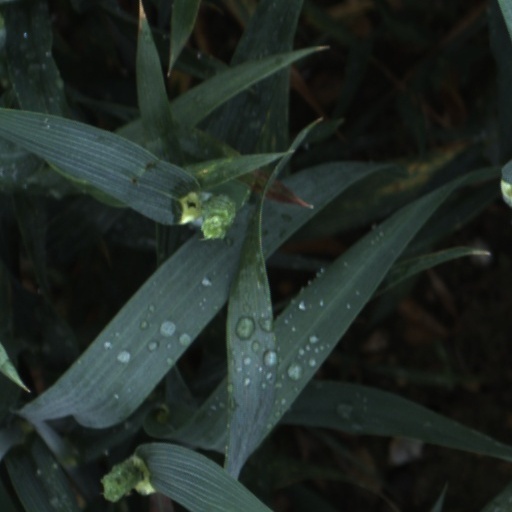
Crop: wheat